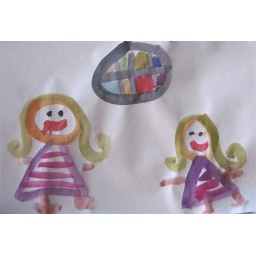
Disco ball and two girls in cute dresses. :) Painted by our daughter (5).